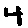
Label: 4